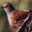
Label: bird